AMC AMX

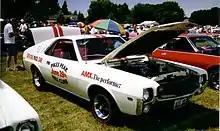
1969 AMX Pikes Peak pace car

AMC also introduced the Super Stock AMX. To maximize quarter-mile performance, the 390 engine was equipped with twin Holley carburetors and 12.3:1 compression-ratio cylinder heads, plus aftermarket "Doug's" headers and exhaust system, and the tires were drag slicks. Hurst Performance carried out several additional modifications.